West 47th Street

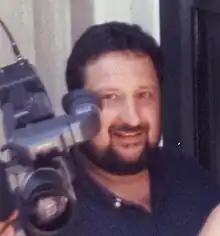
Bill Lichtenstein during production of "West 47th Street".

At times hilarious and at other times tragic, West 47th Street provided an unprecedented window on the lives of people who are often feared and ignored, seldom understood. The film features Fitzroy Fredericks; Zeinab Wali; Nathanial "Tex" Gordon; and Frances Olivero. The film highlights the faith and courage with which these four people fight to regain control of their lives. Viewers see them on and off the streets, in and out of the hospital, on and off medication, at home and at work.